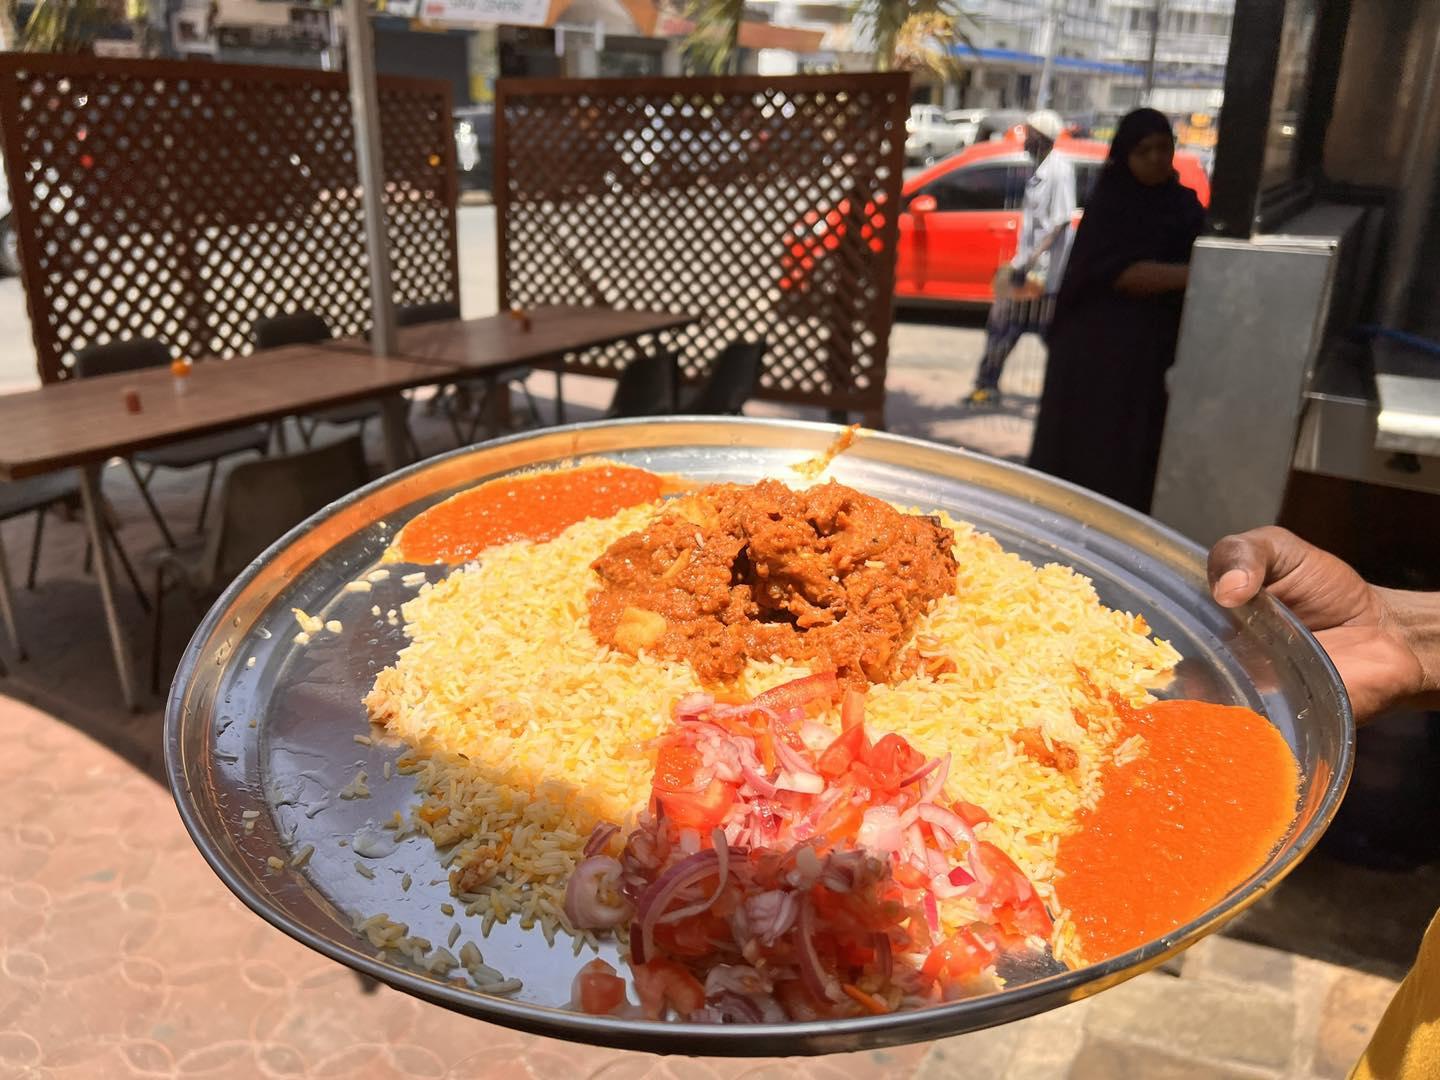
Chakula kiitwacho biriyani, kimewekwa kwenye sinia ya chuma ya duara, biriyani hii imetiwa rangi ya manjano na machungwa kidogo, kando kando ni mchuuzi wa pilipili na juu ni rojo. Kachumbari imewekwa kando pia.